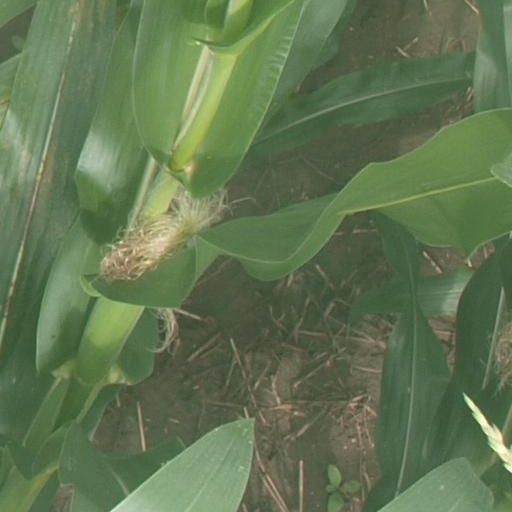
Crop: maize; corn